Religious affairs specialist

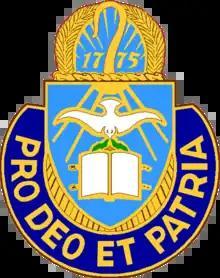
Branch insignia for the US Army Chaplain Corps

The official military occupation specialty (MOS) of chaplain assistant was established by General Orders No. 253, War Department, Washington, D.C., on 28 December 1909. One enlisted man would then be detailed and placed on special duty, by the commanding officer of any organization to which a chaplain is assigned for duty, to assist the chaplain in the performance of his official duties. Although "high moral character was required, no prerequisites or recognized criteria for performance"